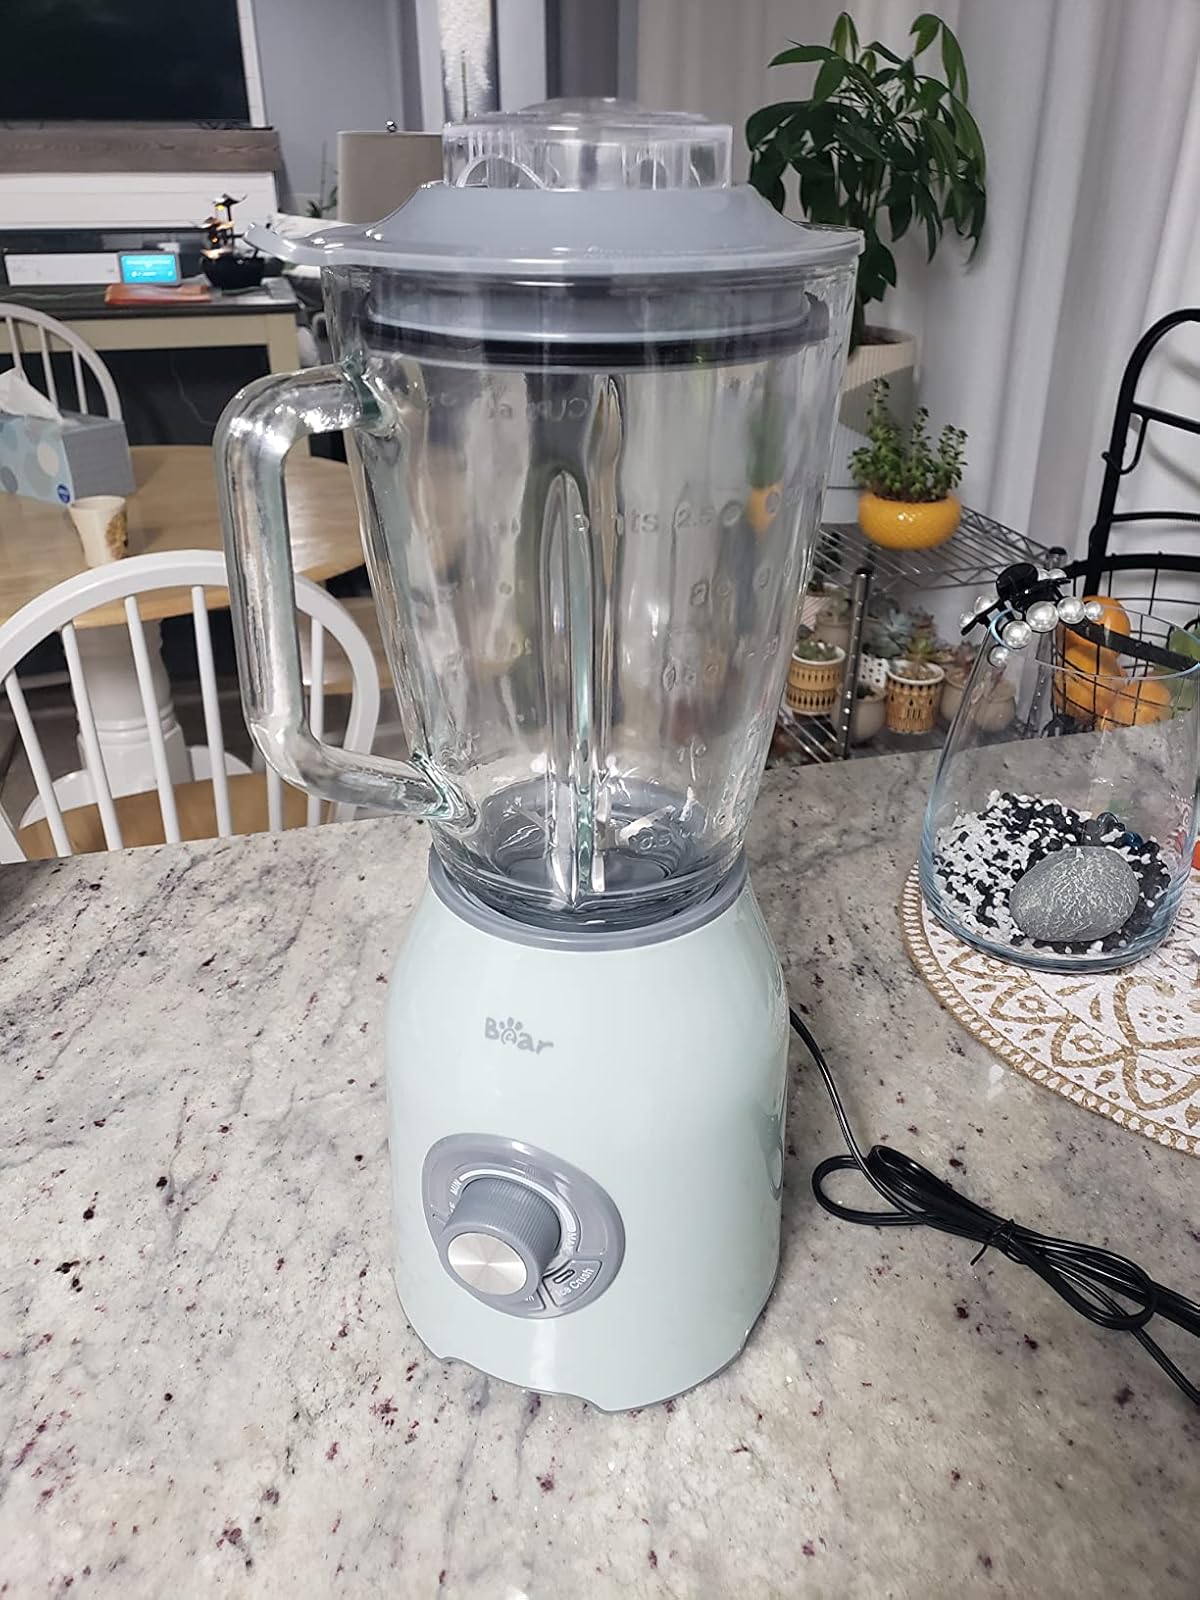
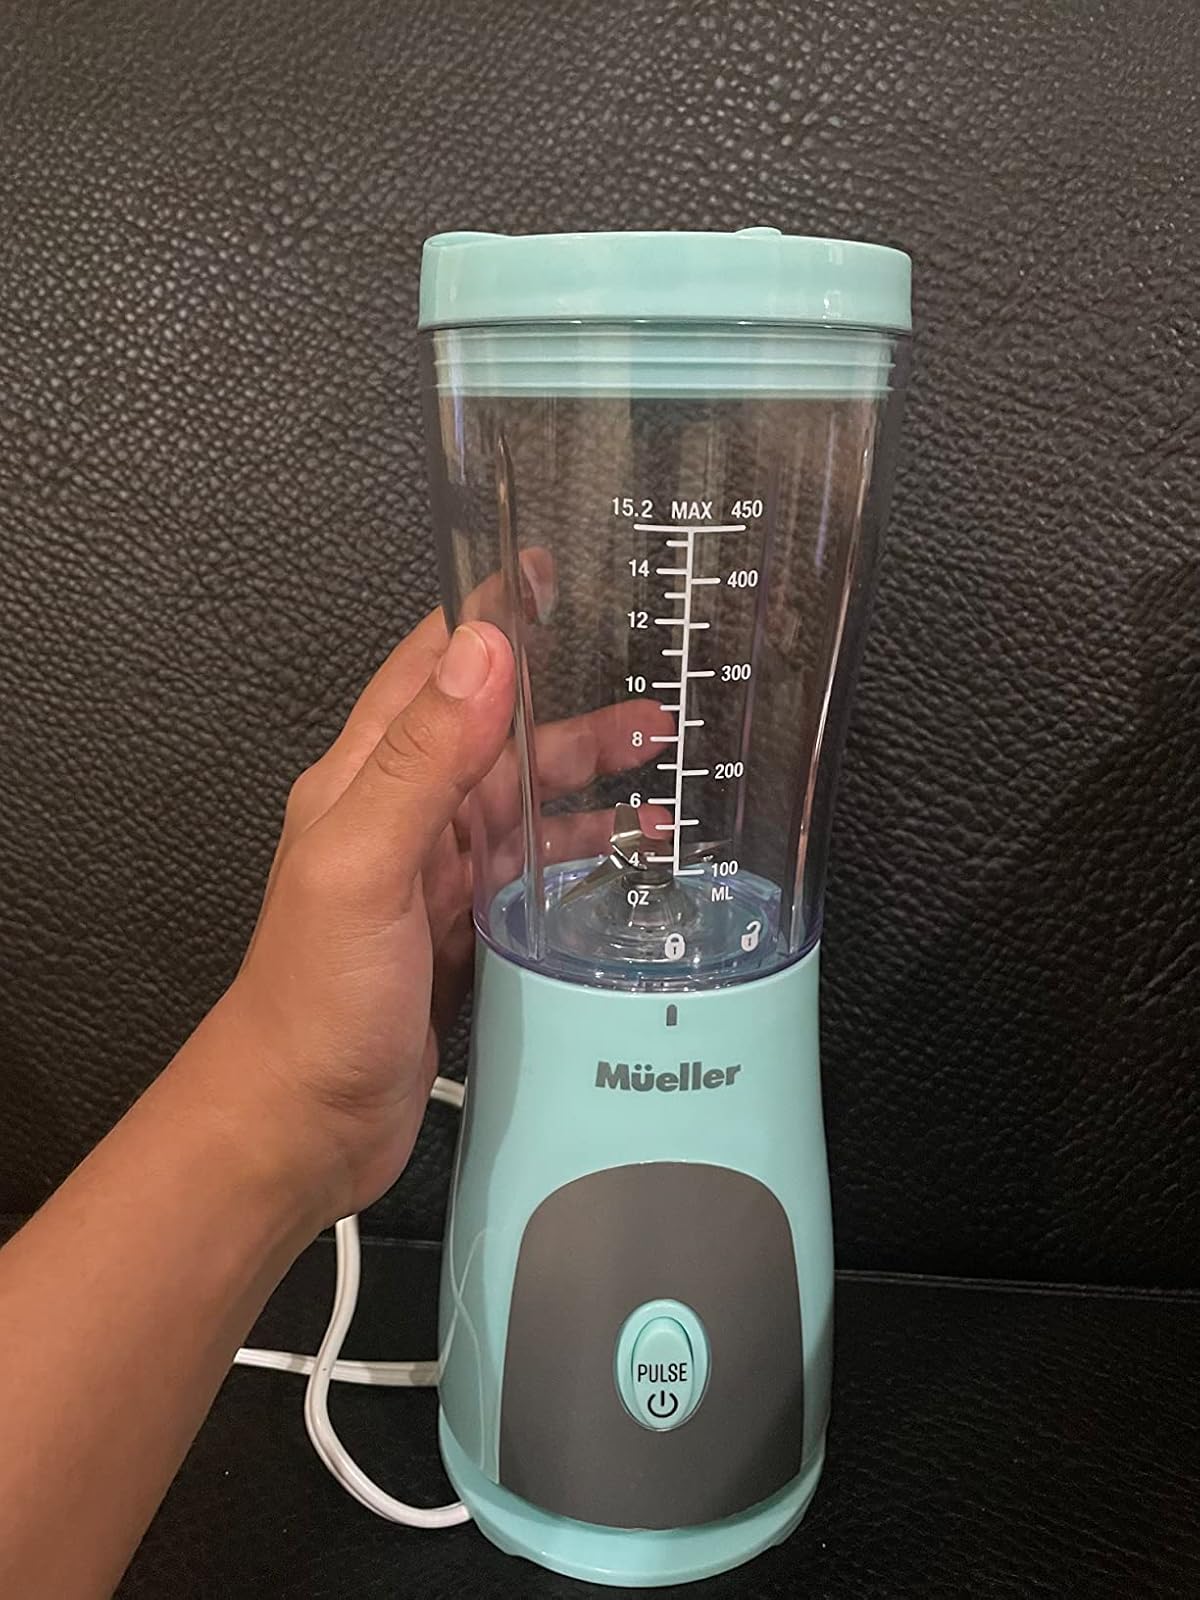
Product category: items_blender
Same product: no